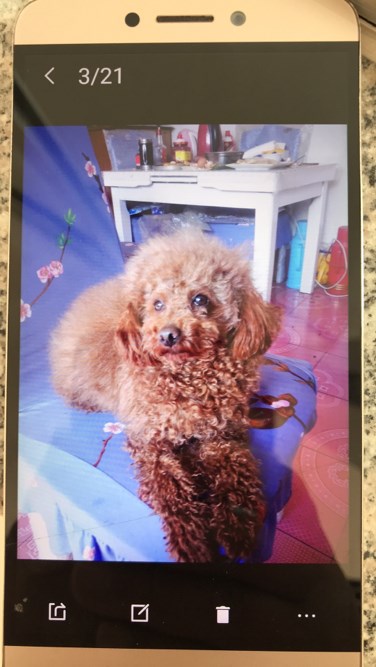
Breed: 7449-n000128-teddy